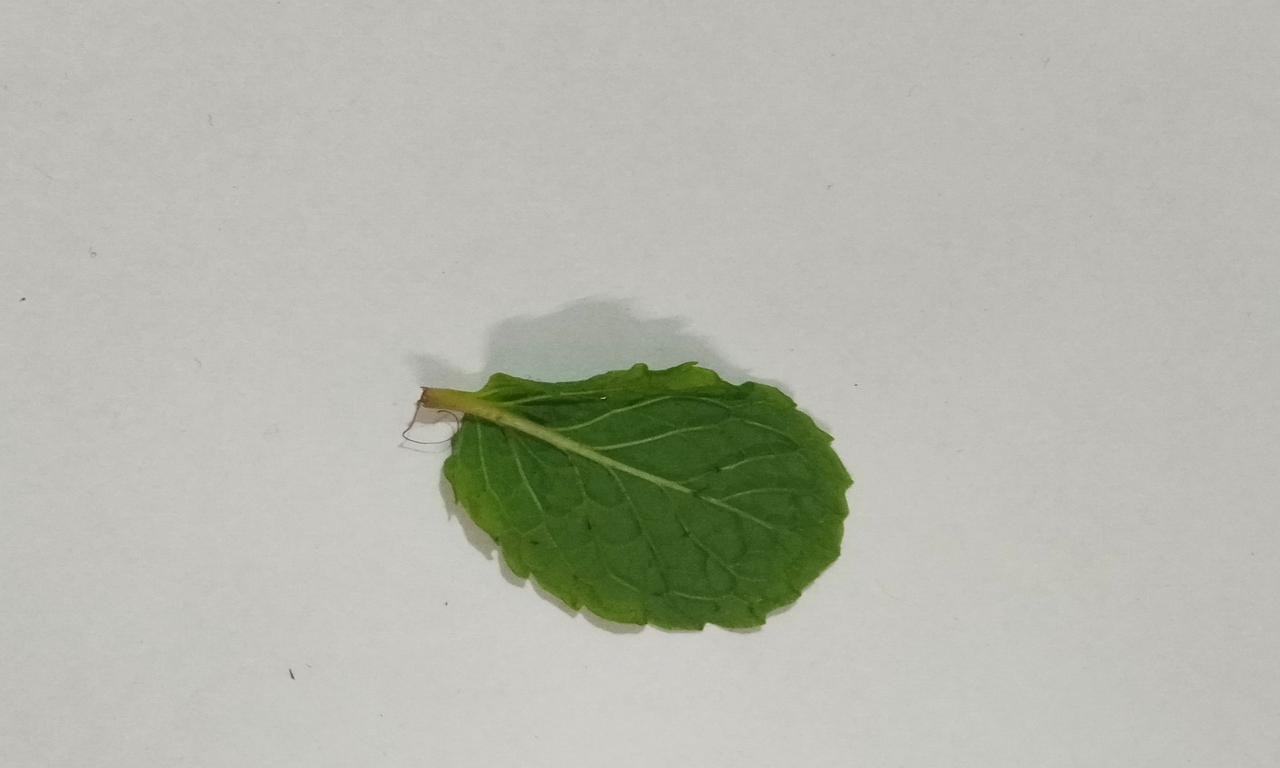
Label: Fresh